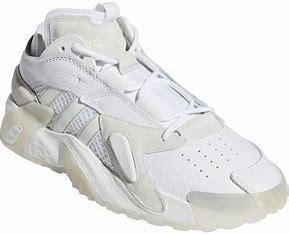
Brand: adidas
Model: originals Adidas Originals Streetball